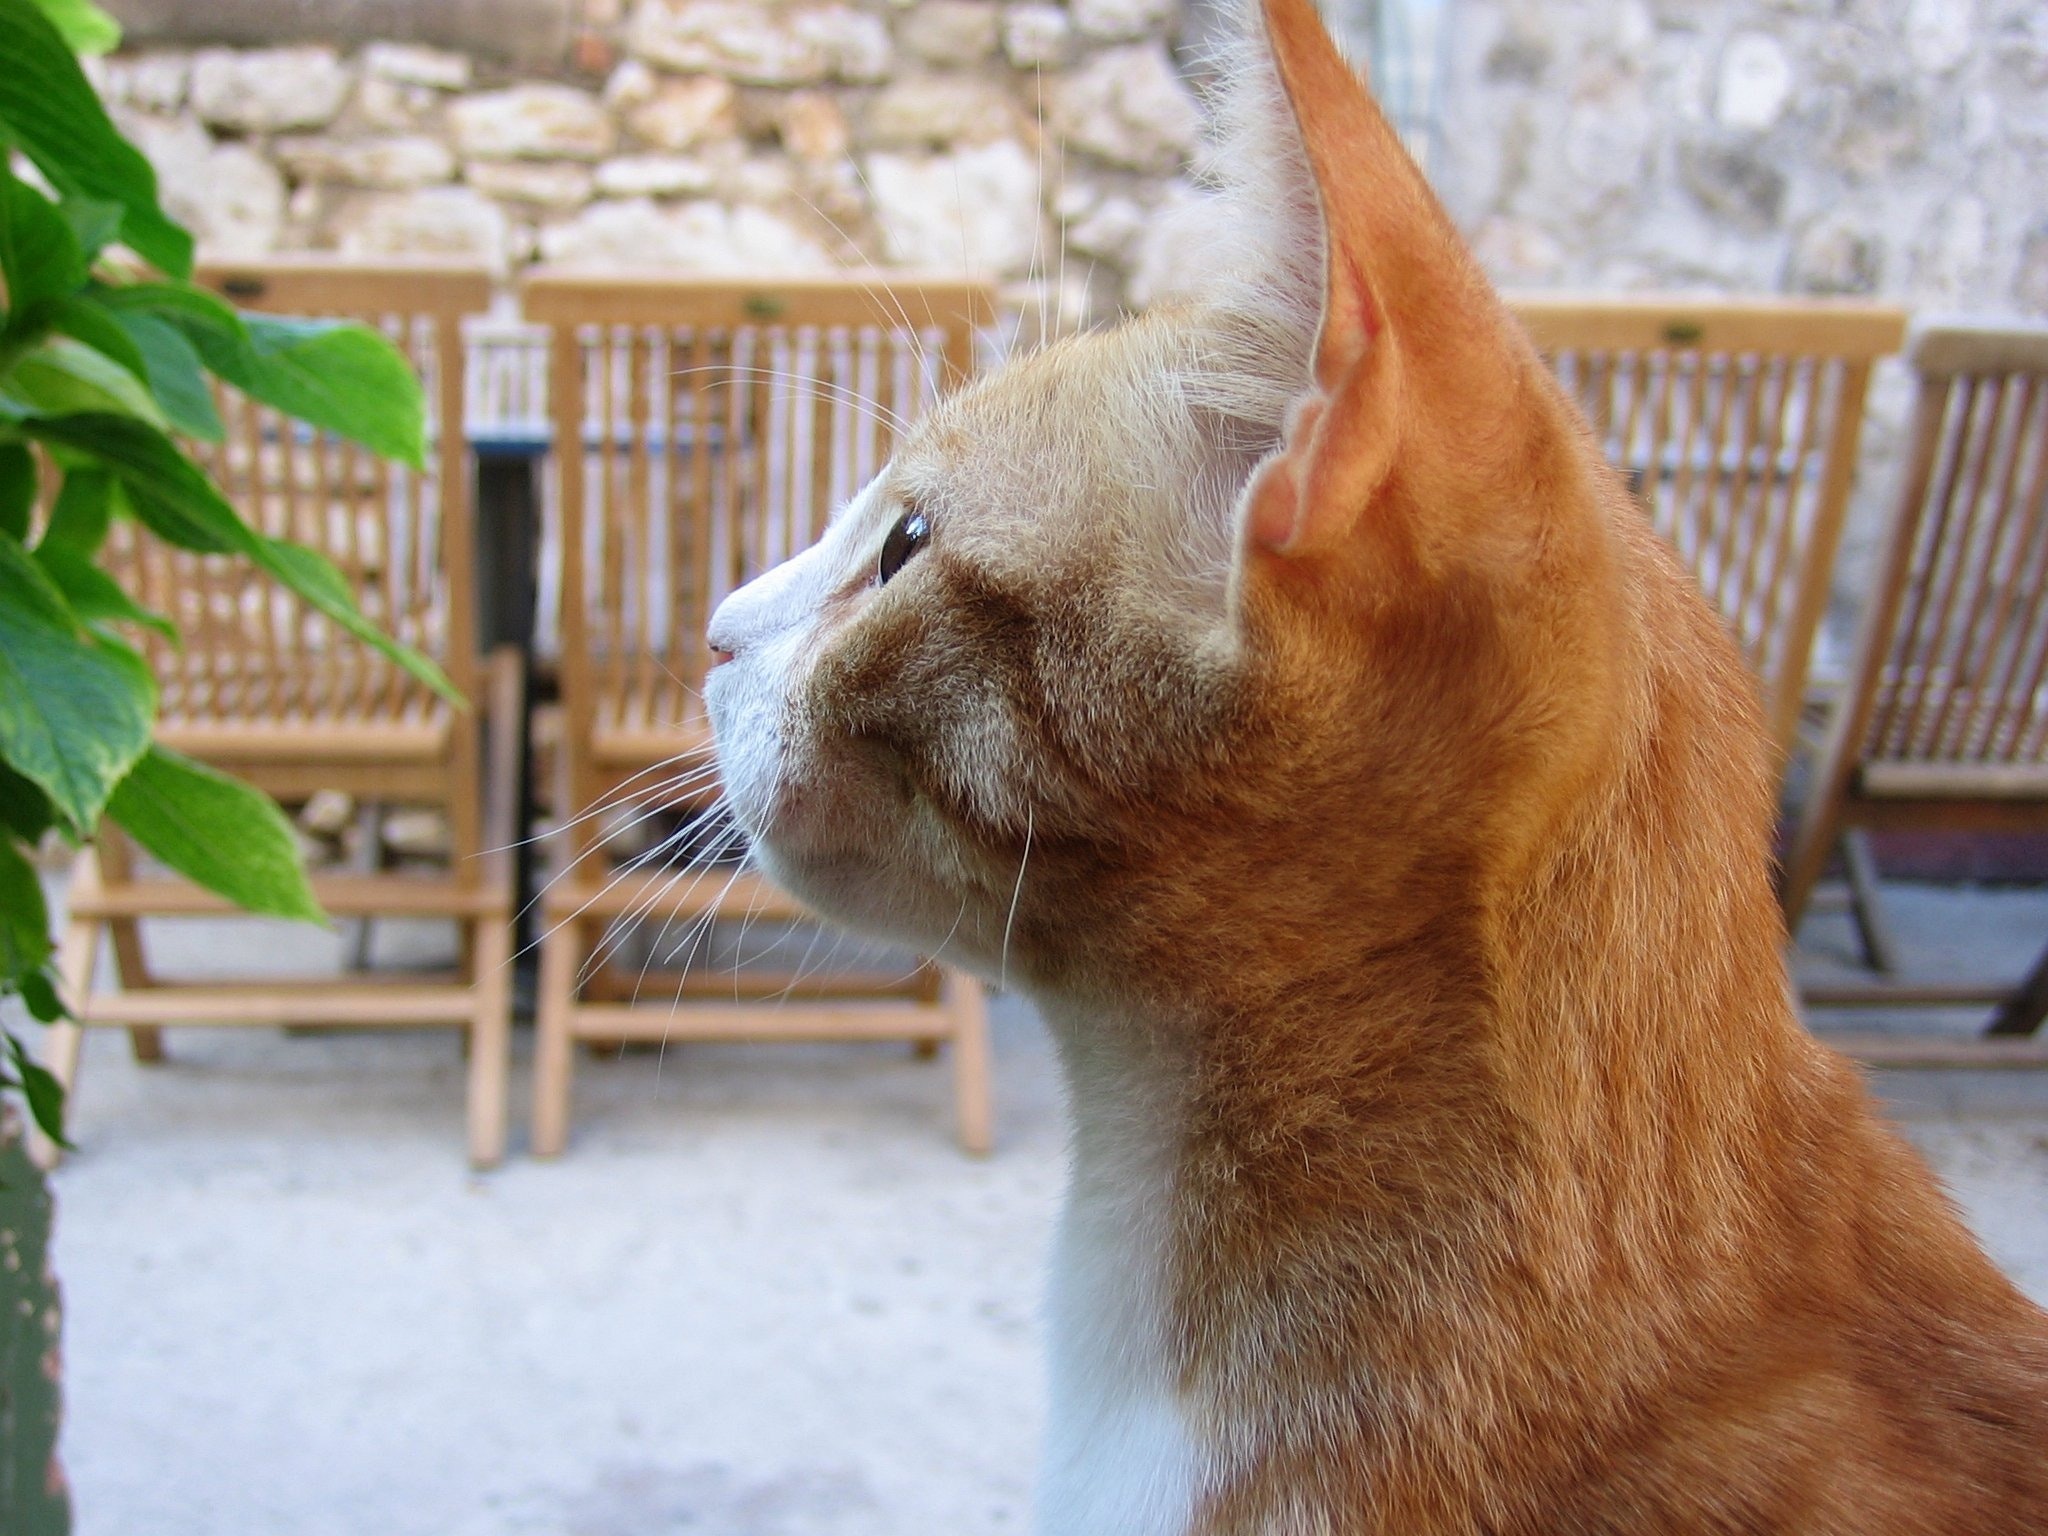
cat, mammal, vertebrate, small to medium sized cats, whiskers, felidae, carnivore, snout, aegean cat, german rex, fawn, asian, abyssinian, window, ear